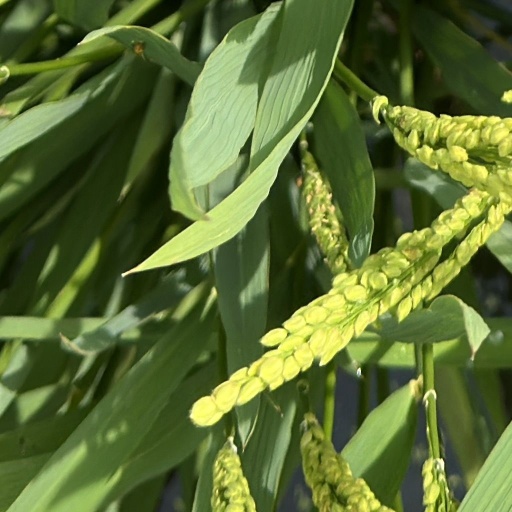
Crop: rice